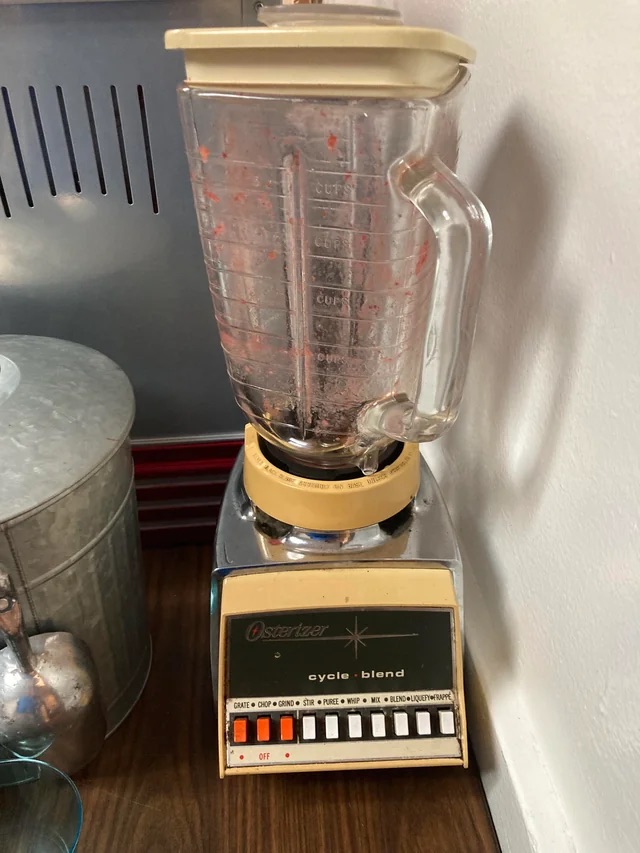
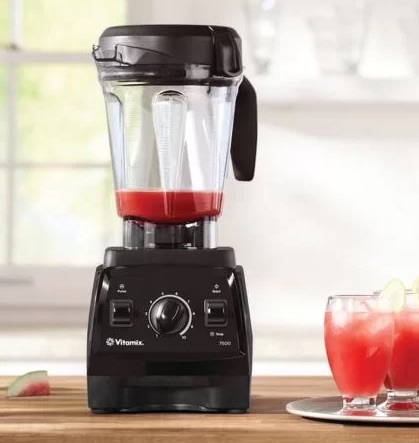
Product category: items_blender
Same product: no